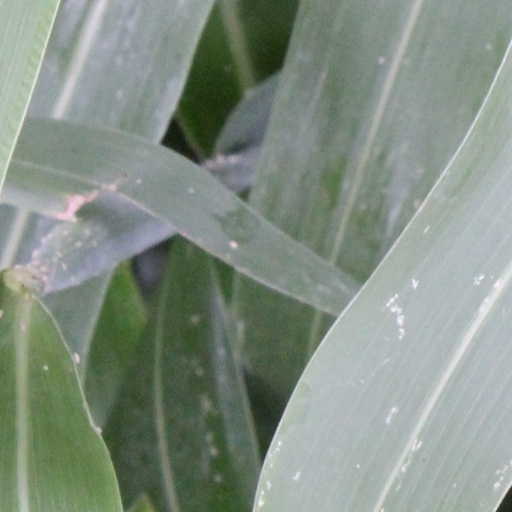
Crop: sorghum